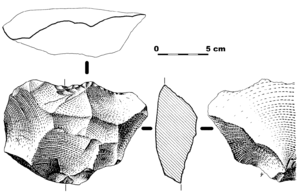
Denticulé préhistorique d'un gisement acheuléen de las terrasses du Tormes, prochaine à Salamanque (Spagne)
Un denticulé est un outil en pierre apparu durant l'Acheuléen, mais utilisé jusqu'à son remplacement par le métal. Il présente un côté tranchant denté, un peu comme une scie ou un couteau à pain.